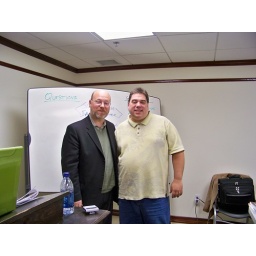
This was at the Ray Edward's Copy Writing Boot Camp weekend in the basement of Ray's office building in Spokane, WA